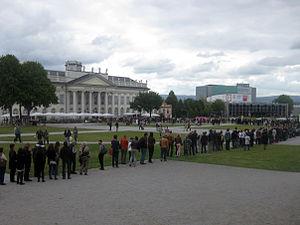
dOCUMENTA (13) est la treizième édition des expositions quinquennales documenta, présentant l'art moderne et contemporain à Cassel en Allemagne. L'exposition s'est déroulée du 9 juin 2012 au 16 septembre 2012, centrée sur le thème de l'émancipation de l'art et du leitmotiv « Collapse and Recovery ». Le commissariat de l'événement était confié à l'Américaine Carolyn Christov-Bakargiev, également conservatrice du musée Castello di Rivoli de Turin, en Italie.